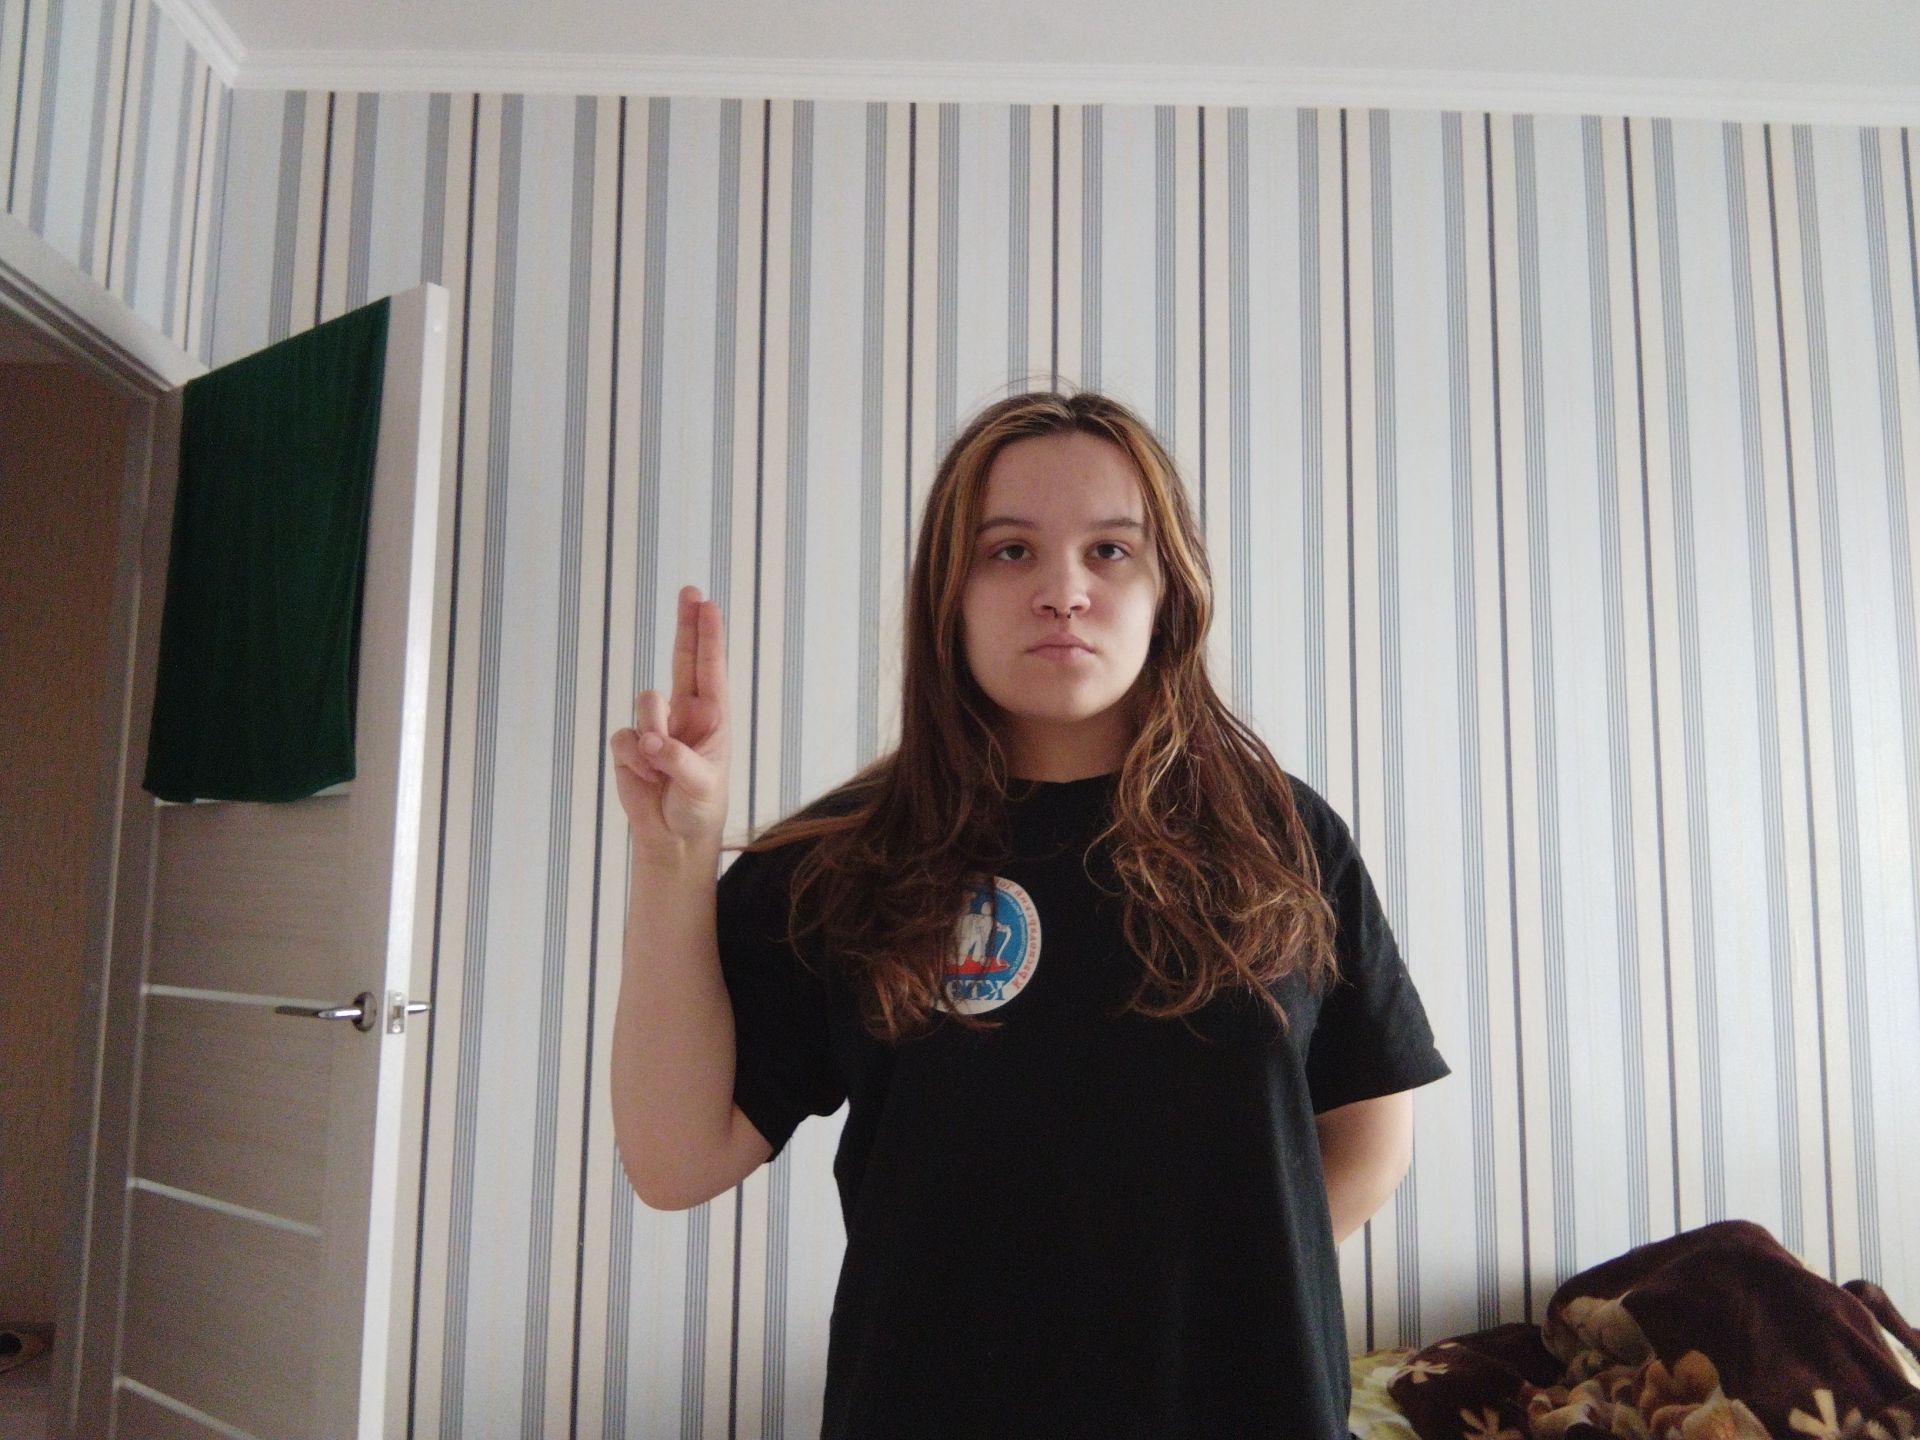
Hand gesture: two_up